Captain (naval)

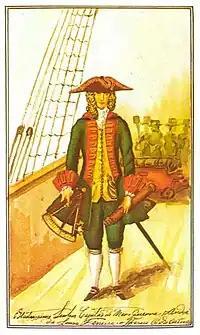

Captain of sea and war (Portuguese: , formerly spelled "capitão-de-mar-e-guerra") is a rank in most of the Portuguese-speaking navies, notably those of Portugal and Brazil.